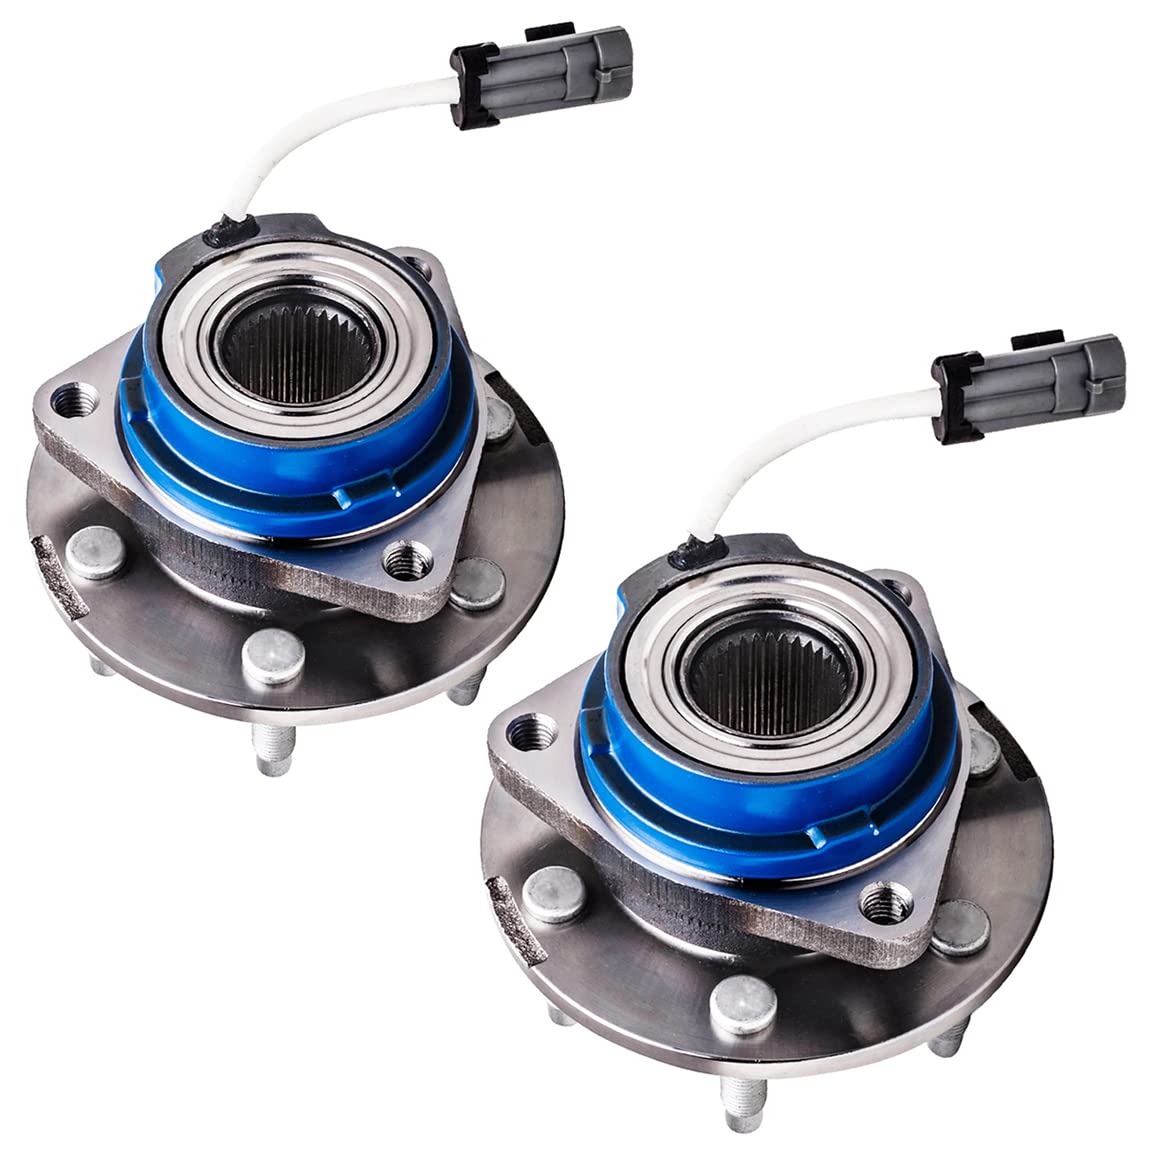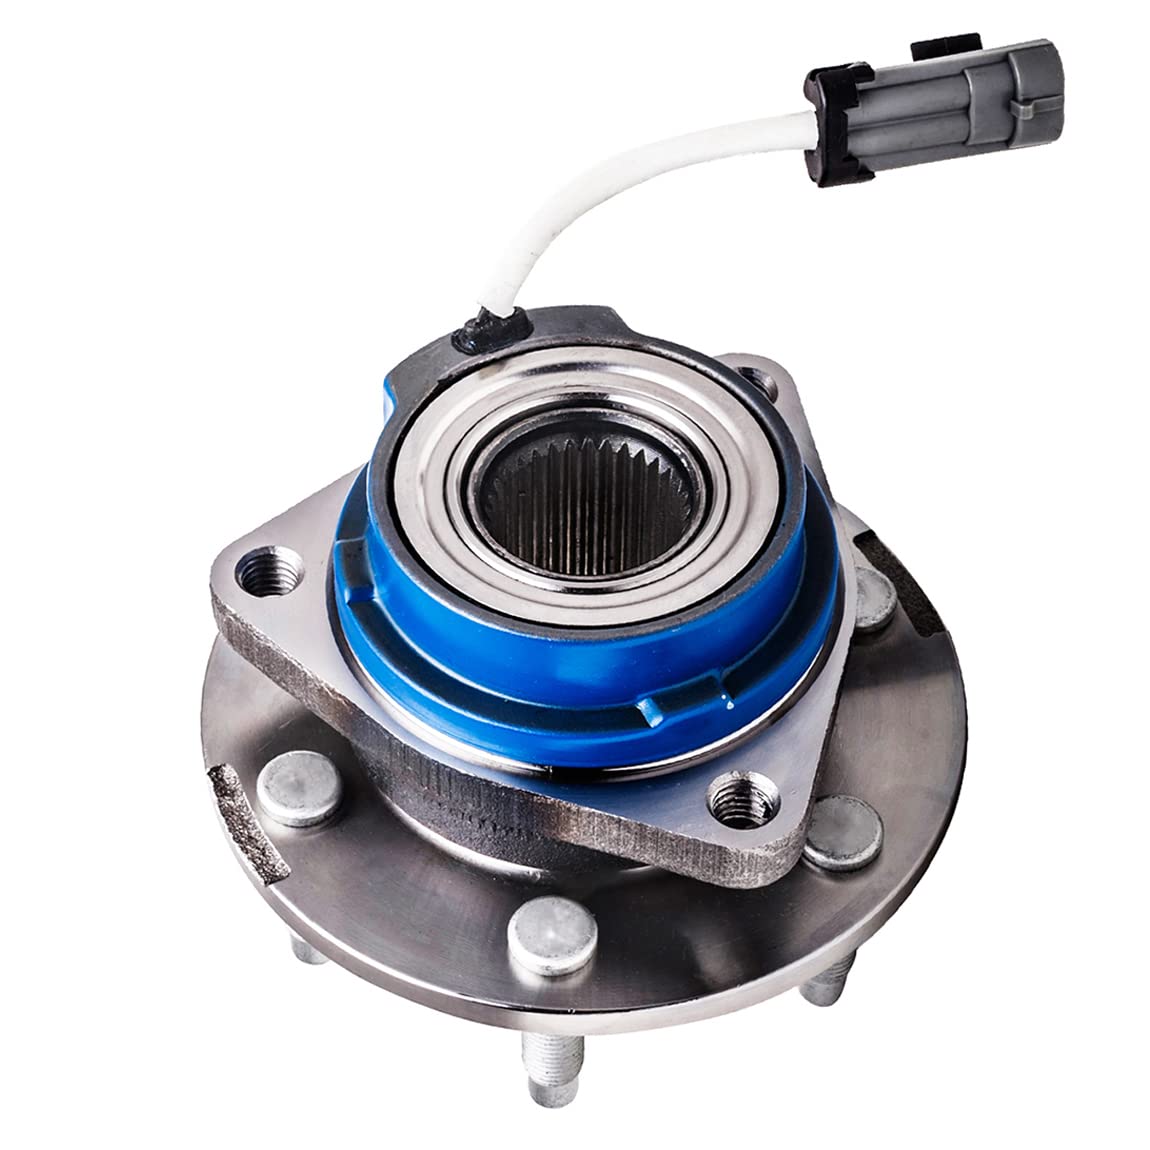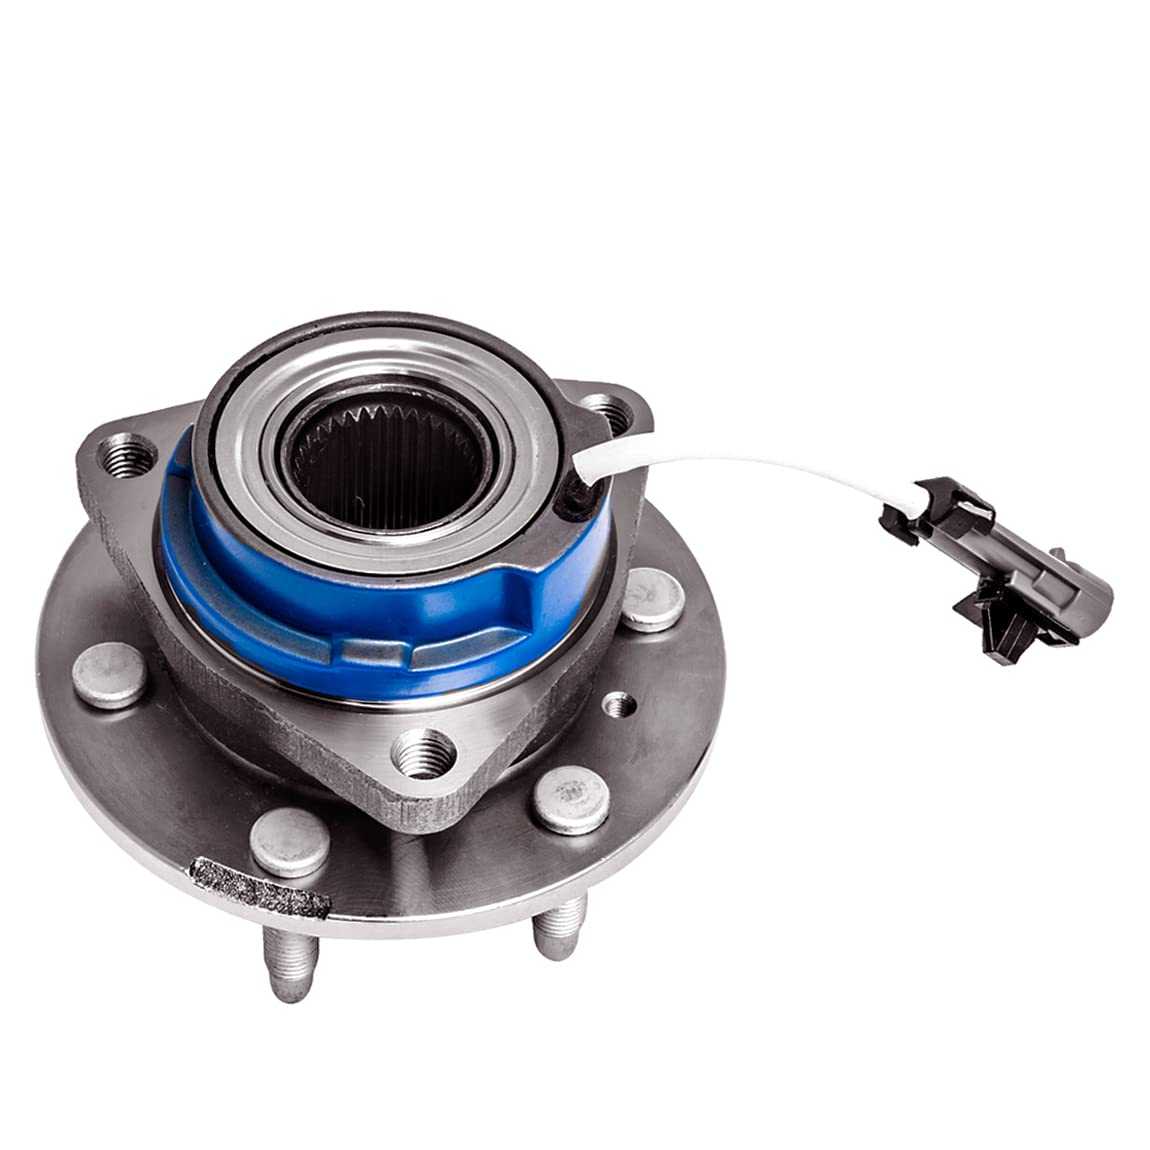
KEYOOG 2Pcs 513236 (6 Lug W/ABS) Front Wheel Hub and Bearing Assembly Fit for 2006-2007 Bu-ick Terraza Saturn Relay /2006-2009 Chevy Uplander,Po-ntiac Montana
Category: Industrial & Scientific
Quantity in Package 2Pc - 513236 Wheel Bearing and Hub AssemblyPlease Check The Fitment Information Carefully to Confirm That It Matches Your Car, If You Are Not Sure If The Product fit Your Car. Position:FrontCompatible With Vehicles - For 2006-2007 Bu-ick Terraza  - For 2006-2009 Chevy Uplander  - For 2006-2009 Po-ntiac Montana  - For 2006-2007 Sa-turn Relay Replacement Indicator - ABS light is on- Excessive brake pedal "play"- Steering wheel vibration- Clunking or grinding noise under vehicle KEYOOG Wheel Bearings Will Help You - Keep the wheel stable.- Eliminates uneven tire wear.- Eliminates loose steering and unwanted movement.- Reduce noise during driving and other unusual problems.- Safer driving and better driving experience. WHY CHOOSE KEYOOG - Strict quality control.- Premium quality material used to secure quality.- Durable surface treatment for Anti-Rust.- OE fit and form geometry and alignment,Easy to install.- Fast shipment within USA.- Ours Wheel bearings is backed with 12 months warranty.- As an auto parts wholesaler, we are able to provide you with factory-direct prices,thus saving unnecessary costs.
Features: 【Premium Quality】 Passed ISO/TS16949 certification, passed the most stringent original factory standard test, and also improved the weaknesses in the traditional design, ensuring the assembly of the vehicle and the reliability of the product. | 【Material & Qaunlity】Wheel Hub Bearing Assembly is specially quality-tested and engineered to the highest of manufacturing standards, meet or exceed OE quality. The induction-hardened raceway provides superior load-bearing capacities and service life. Worry-free of abnormal noises or faulty connection. | 【Less Expensive】KEYOOG wheels and bearings are affordable and of good quality. If you are looking for high-quality alternatives to wheel bearings. KEYOOG will provide you with the best quality wheels and bearings at a very affordable price. | 【Easy Installation】Brand new; thread and spline are precision rolled, easy to install, no need for trouble, direct replacement, less cost to replace wheel bearing parts | 【Compatibility】Before placing the order, please check your car model in the Amazon Fitment Filter System in the top left corner,Do not count on year make and model only,please view compatability tab including the notes,or send us a message to make sure it matches exactly.